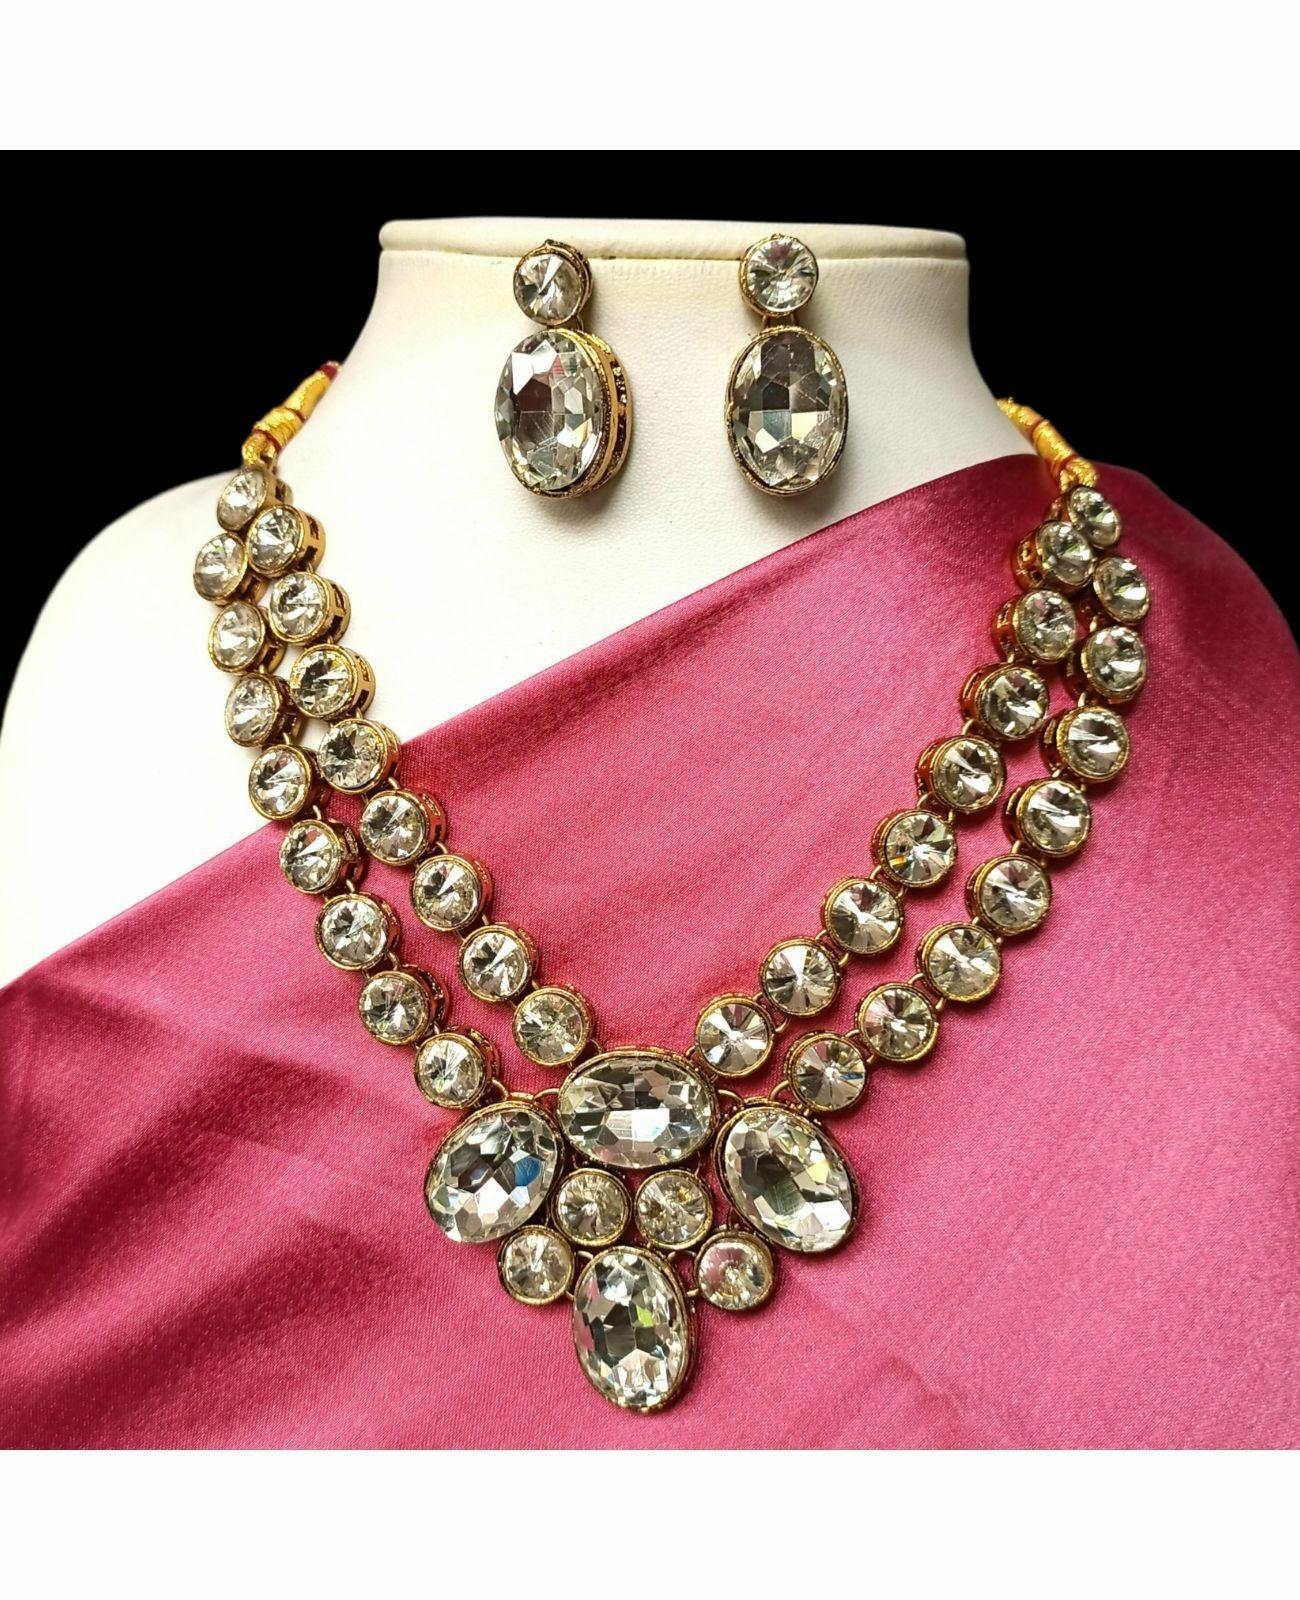
Jn Handicraft Alloy Copper-Plated Gold Jewel Set For Women And Girls
Type: Necklaces
Brand: JN HANDICRAFT
Price: Rs. 284
 Women love jewellery, specially traditional jewellery adore a women. They wear it on different occasion. They have special importance on ring ceremony, wedding and festive time. They can also wear it on regular basics. Make your moment memorable with this range. This jewel set features a unique one of a kind traditional embellish with antic finish.
Features: Color- gold,Material- alloy
Included: Pair of 1 x Earring 1 x Necklace Set